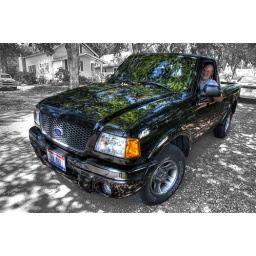
black truck in color - photoshop experimentation of HDR image